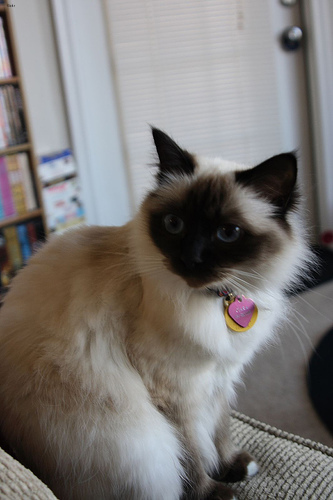
Breed: birman